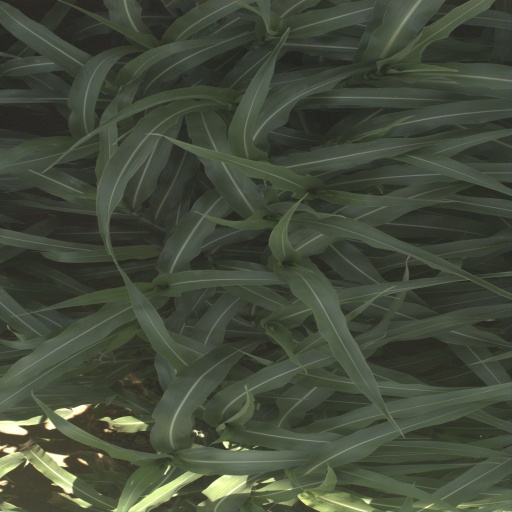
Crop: sorghum